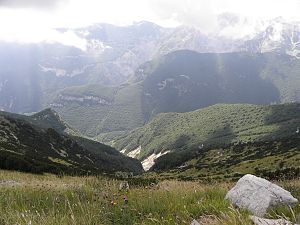
Blockhaus (Abruzzo)
Udsigt fra Blockhaus, fotograferet i 2010.
Blockhaus er en lokalitet i regionen Abruzzo i Italien. Den har fået sit navn efter det blokhus, der blev opført på stedet i 1863-1864.